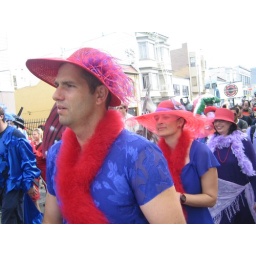
"Ladies" in red hats